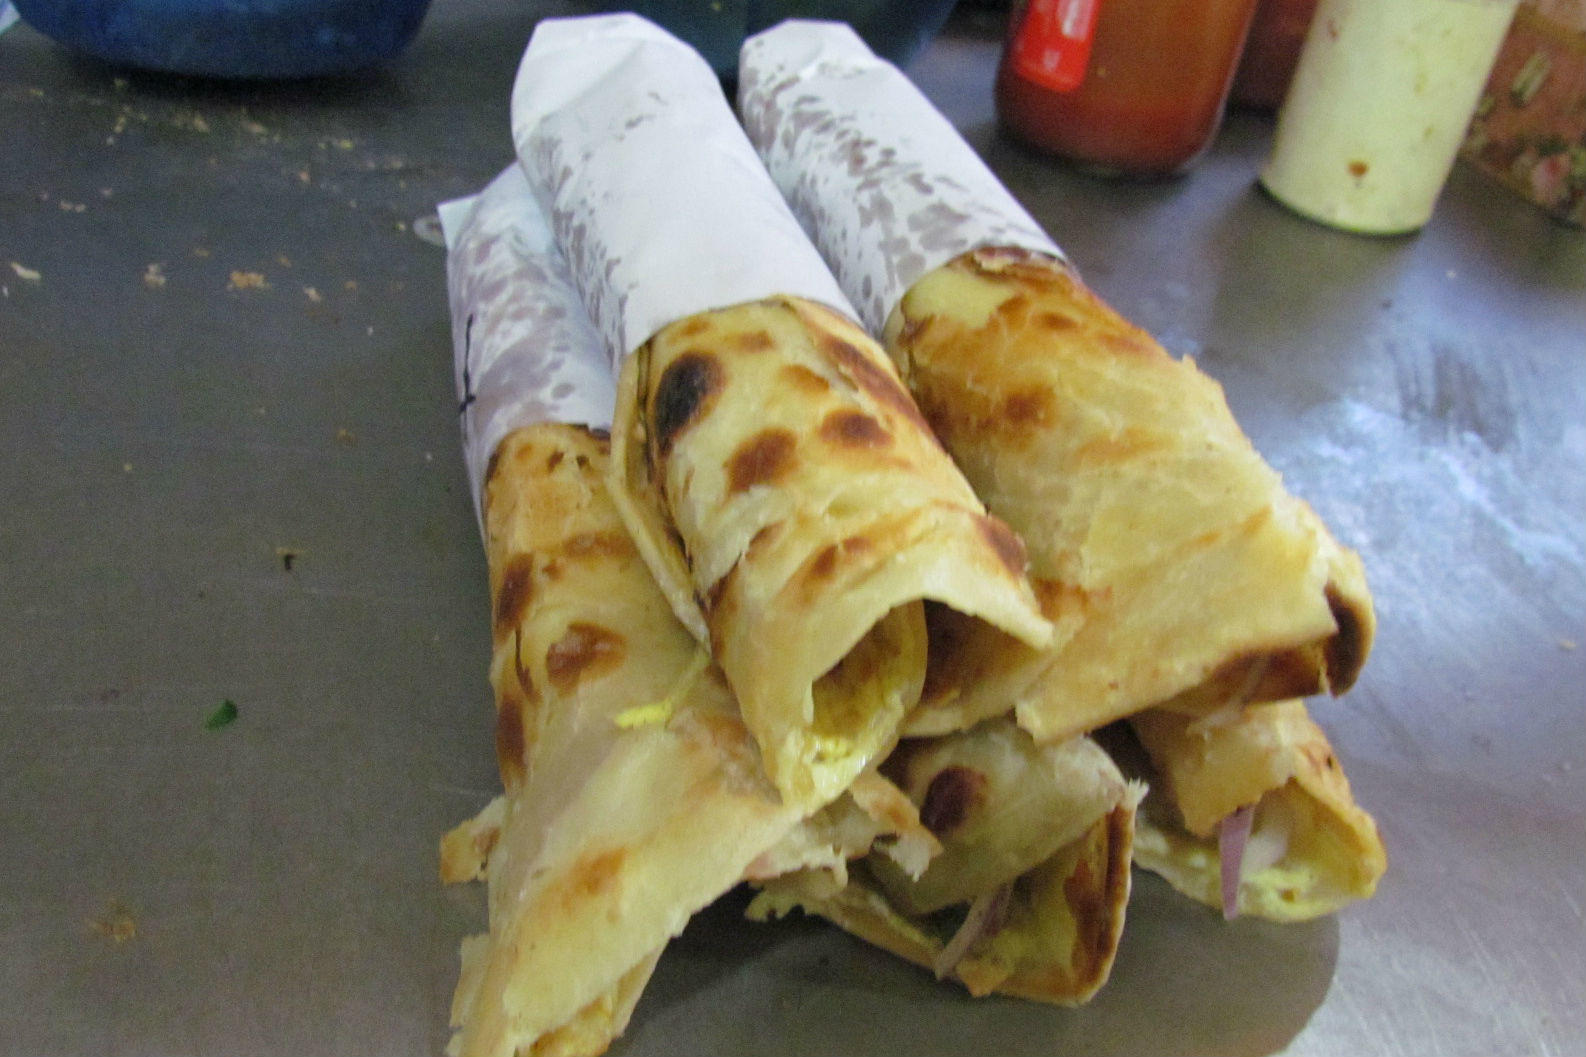
Dish: kaathi_rolls